Frosinone

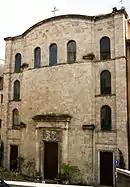
the church of the Santissima Annunziata

The Church of the Santissima Annunziata, seat since 1785 of one of the parishes of the city, was destroyed by the bombings of the Second World War, and therefore rebuilt in the 1950s. In 1984 it suffered extensive damage following an earthquake, returning usable only in 2000.